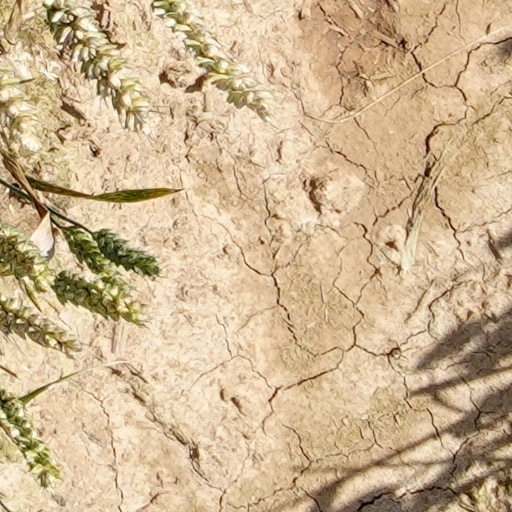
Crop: wheat